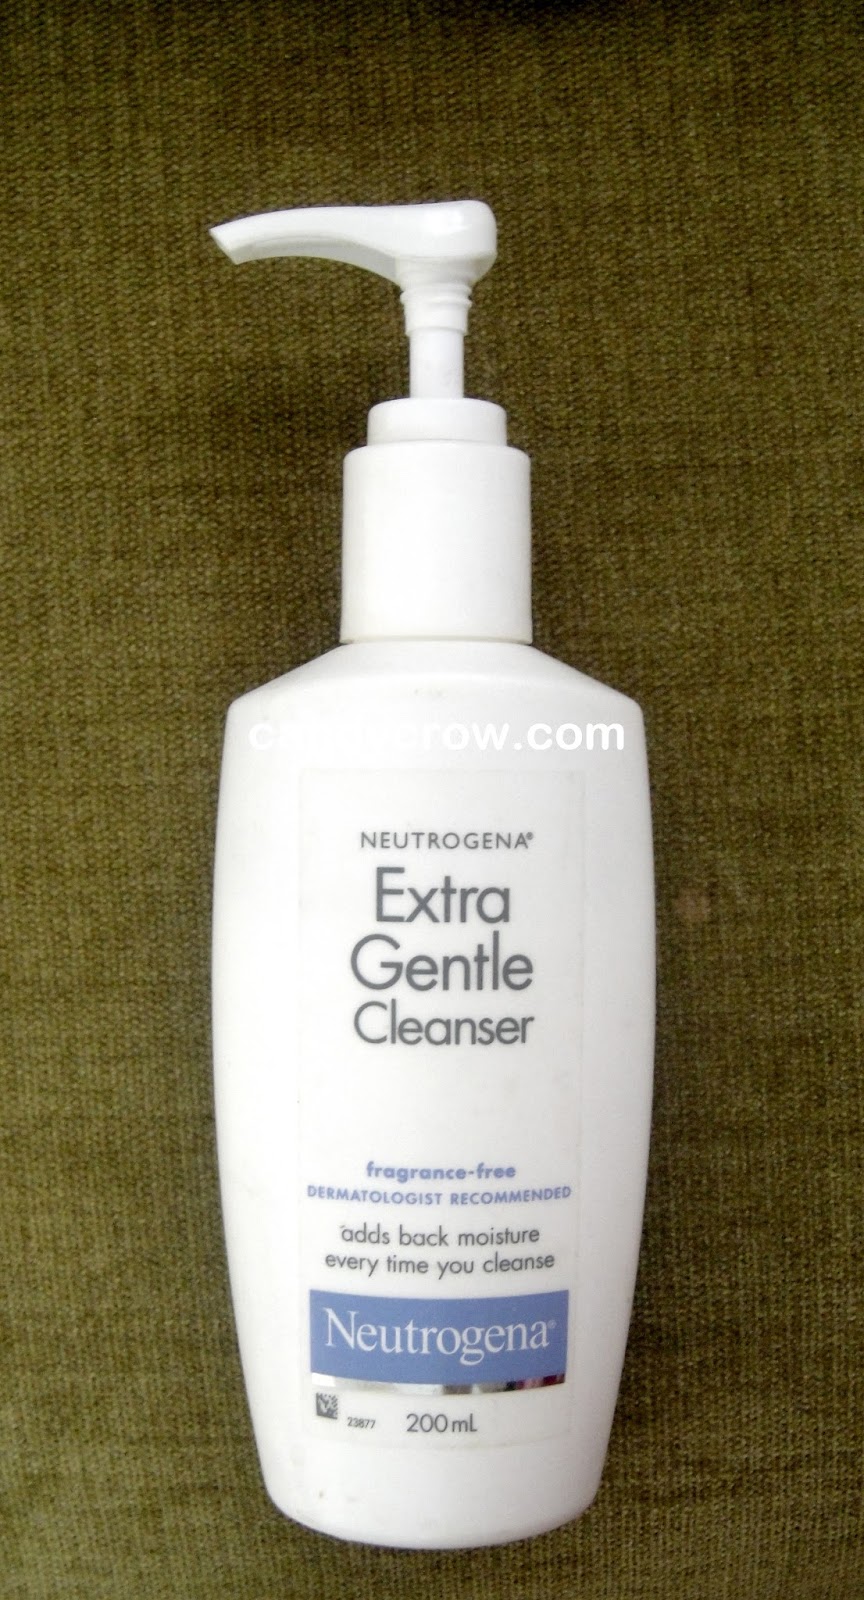
Waste category: plastic